Eastern Approaches

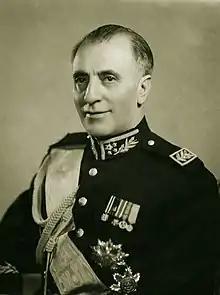
Fazlollah Zahedi

The first challenge Maclean faced was getting into military service at all. His Foreign Office job was a reserved occupation, so he was not allowed to enlist. The only way around this was to go into politics, and on this stated ground Maclean tendered his resignation in 1941 to Alexander Cadogan, an FO mandarin. Maclean immediately enlisted, taking a taxi from Sir Alexander's office to a nearby recruiting station, where he joined the Cameron Highlanders, his father's regiment, as a private. Later, his erstwhile employers discovered that his resignation had been merely a ruse or legal fiction along the lines of taking the Chiltern Hundreds. Maclean was thus forced to run for office and, despite his self-confessed inexperience, was chosen as a Conservative candidate, and eventually elected MP. Prime Minister Winston Churchill jocularly accused him of using "the Mother of Parliaments as a public convenience".